Jim Sensenbrenner

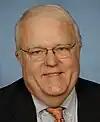

Frank James Sensenbrenner Jr. (born June 14, 1943) is an American politician who represented in the United States House of Representatives from 1979 to 2021 (numbered as the 9th district until 2003). He is a member of the Republican Party.